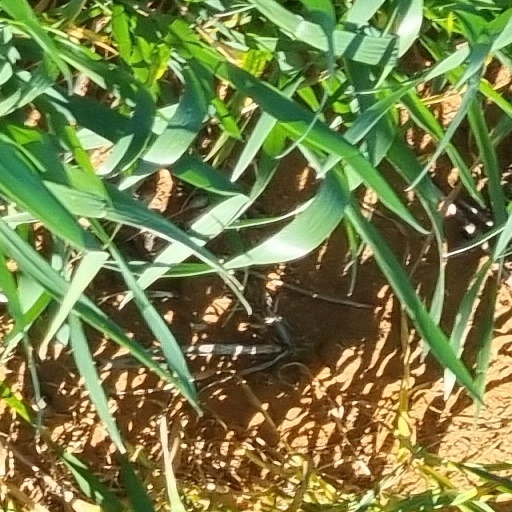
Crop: wheat